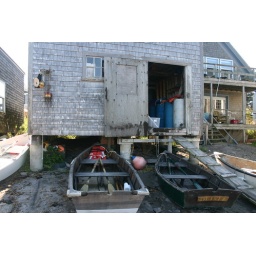
Fish house by fish beach